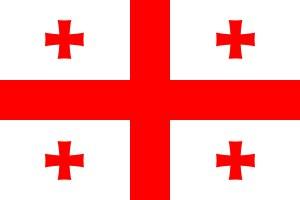
Une liste des partis politiques géorgiens, non exhaustive, peut être établie par ordre chronologique de création.
L’Association géorgienne en France est une association de la loi de 1901 de la République française, fondée en 1922 par des réfugiés politiques géorgiens qui s’étaient exilés en France suite à l’invasion de leur pays par les armées de la Russie soviétique.
La fête nationale géorgienne est célébrée le 26 mai. Elle commémore à la fois la restauration de l’indépendance de la Géorgie et la proclamation de sa première république en 1918, ainsi que l’élection de son premier président en 1991.